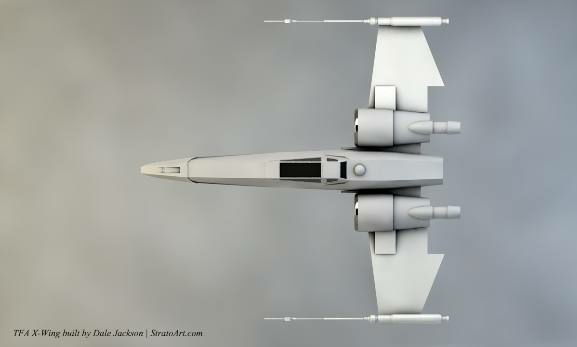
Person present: No